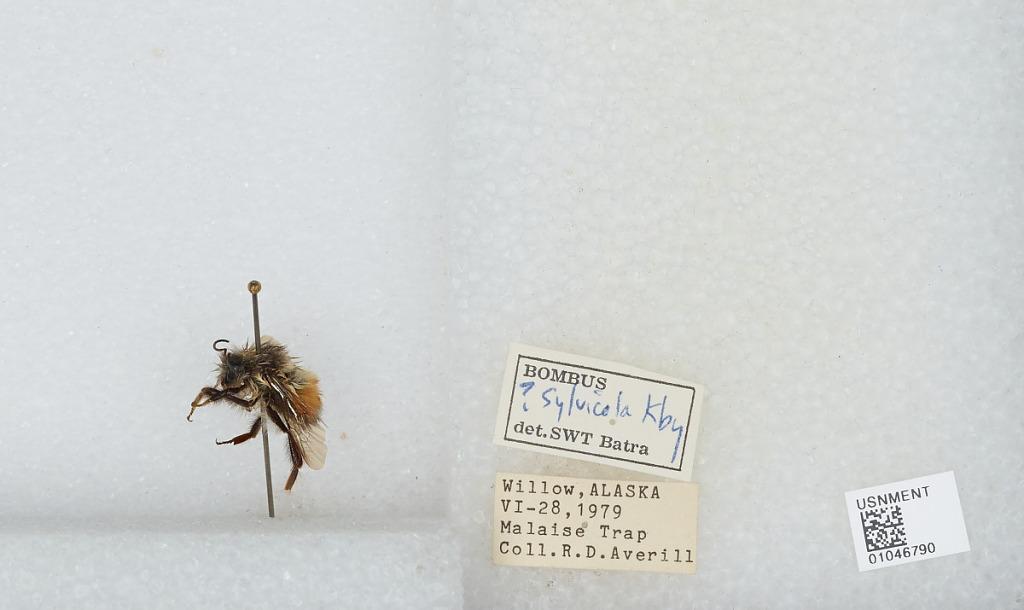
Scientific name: Bombus sp.
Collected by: R. Averill
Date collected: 1979-6-28
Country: United States
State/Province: Alaska
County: Matanuska-Susitna
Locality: Willow
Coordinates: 61.7694, -149.991
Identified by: Batra, S. W.T.